Uba Sani

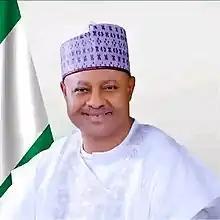

Uba Sani (born 31 December 1970) is a Nigerian engineer and politician who has served as governor of Kaduna State since 2023. He previously served as the senator representing Kaduna Central senatorial district from 2019 to 2023.